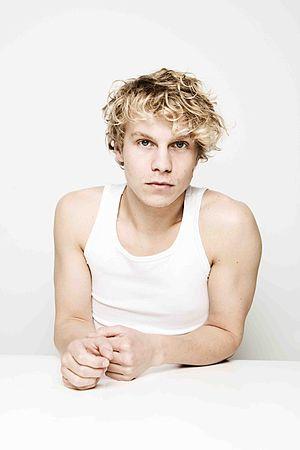
Gilles De Schryver, né le 12 décembre 1984 à Gand, est un comédien, auteur et producteur de théâtre, de télévision et de cinéma belge.